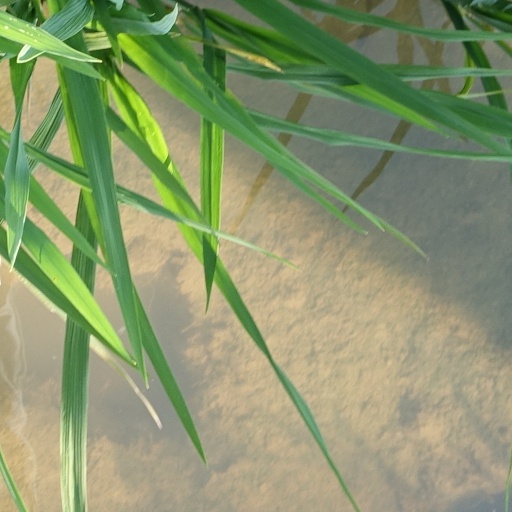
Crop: rice